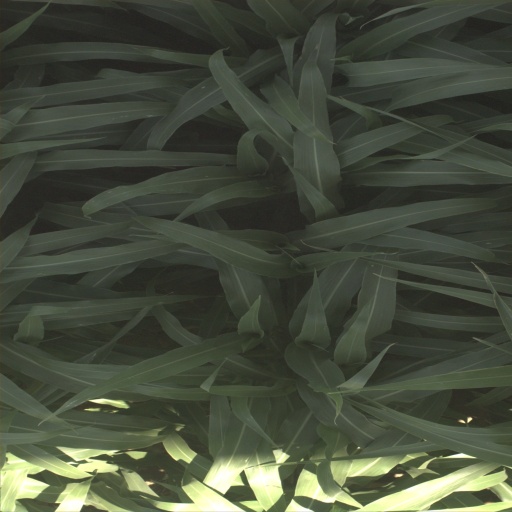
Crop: sorghum